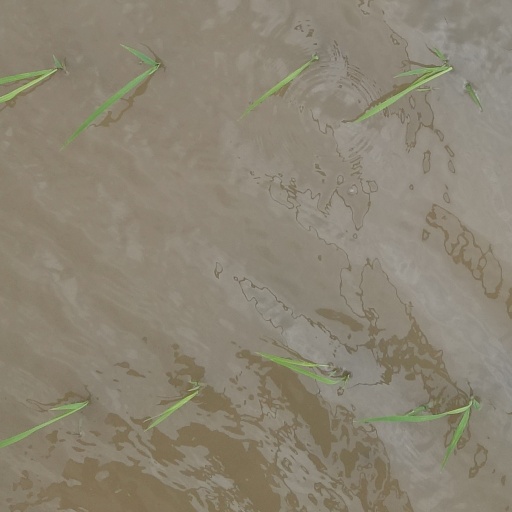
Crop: rice